Oberlunkhofen

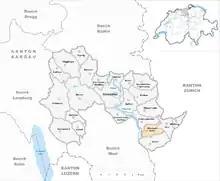
Oberlunkhofen

Oberlunkhofen is a municipality in the district of Bremgarten, in the canton of Aargau in Switzerland.